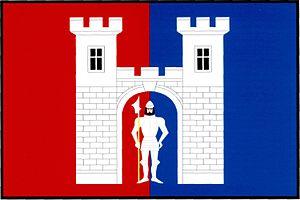
Nečtiny est une commune du district de Plzeň-Nord, dans la région de Plzeň, en République tchèque. Sa population s'élevait à 632 habitants en 2019.